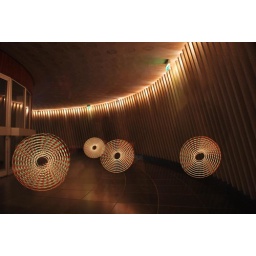
exploration in berlin 1: LP in television tower